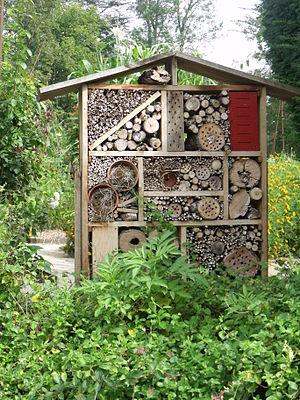
photo prise au festival des jardins de Chaumont-sur-Loire
L'hôtel à insectes, appelé aussi nichoir à insectes, est un dispositif qui vise à faciliter la survie d'insectes et d'arachnides, notamment dans des écosystèmes où la pollinisation et la biodiversité sont recherchées, à l'exemple du jardin potager, du verger et de la construction haute qualité environnementale.